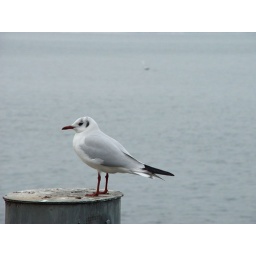
Aquatic bird by the lake